Samurai Hustle

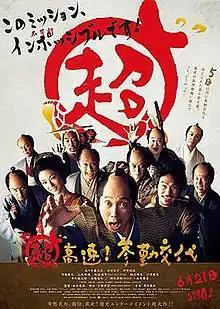
Poster

is a 2014 Japanese jidaigeki comedy film directed by Katsuhide Motoki and starring Kuranosuke Sasaki, Kyoko Fukada and Tsuyoshi Ihara. It was released on 21 June 2014.